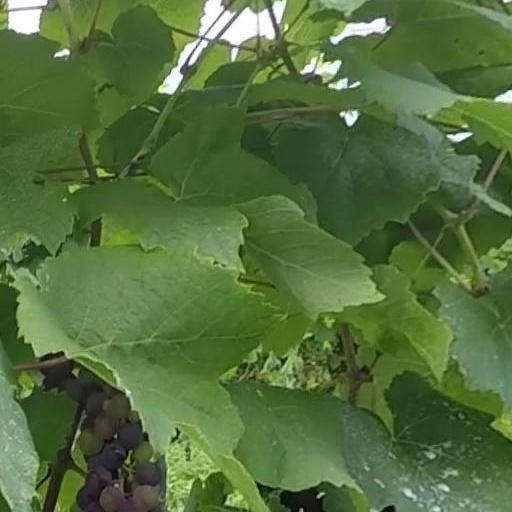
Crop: grape